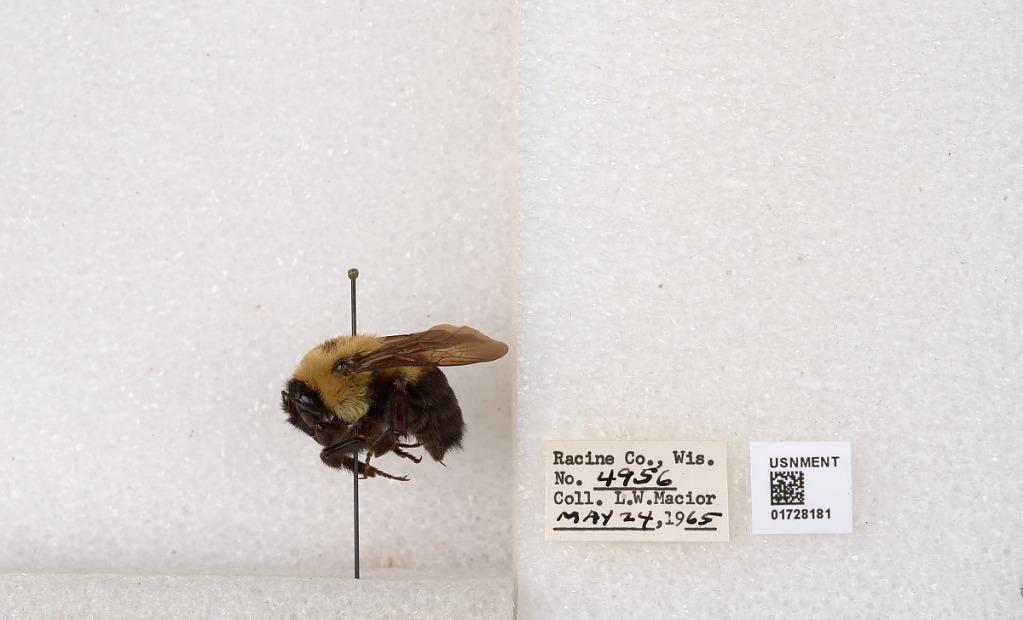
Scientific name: Bombus (Separatobombus) griseocollis (De Geer)
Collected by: L. Macior
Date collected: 1965-5-24
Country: United States
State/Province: Wisconsin
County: Racine
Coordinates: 42.7299, -87.8123